2013 Chinese Grand Prix

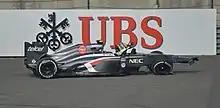
Esteban Gutiérrez exiting his stranded Sauber C32

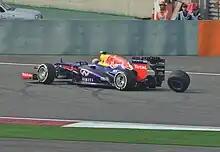
Mark Webber losing his wheel on lap 15

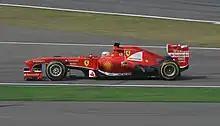
Fernando Alonso took his 31st Grand Prix victory

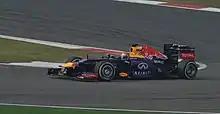
A late surge by Sebastian Vettel was not rewarded with a podium finish

Lewis Hamilton led from the start, ahead of Fernando Alonso, Felipe Massa and a slow-starting Kimi Räikkönen. Mark Webber was forced to pit for new tyres at the end of the first lap. Paul di Resta and Adrian Sutil lightly collided, with no damage suffered on either cars.